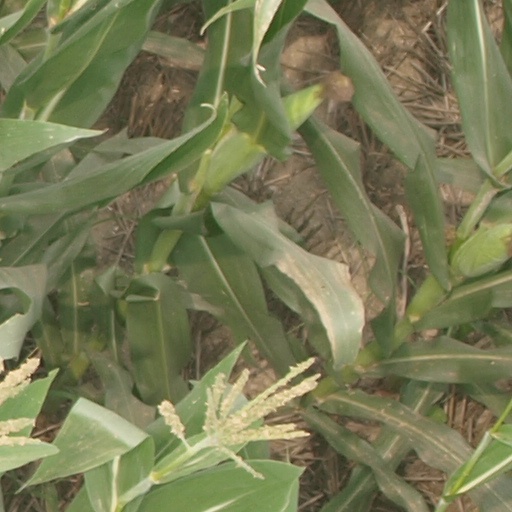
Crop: maize; corn